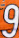
Number: 9